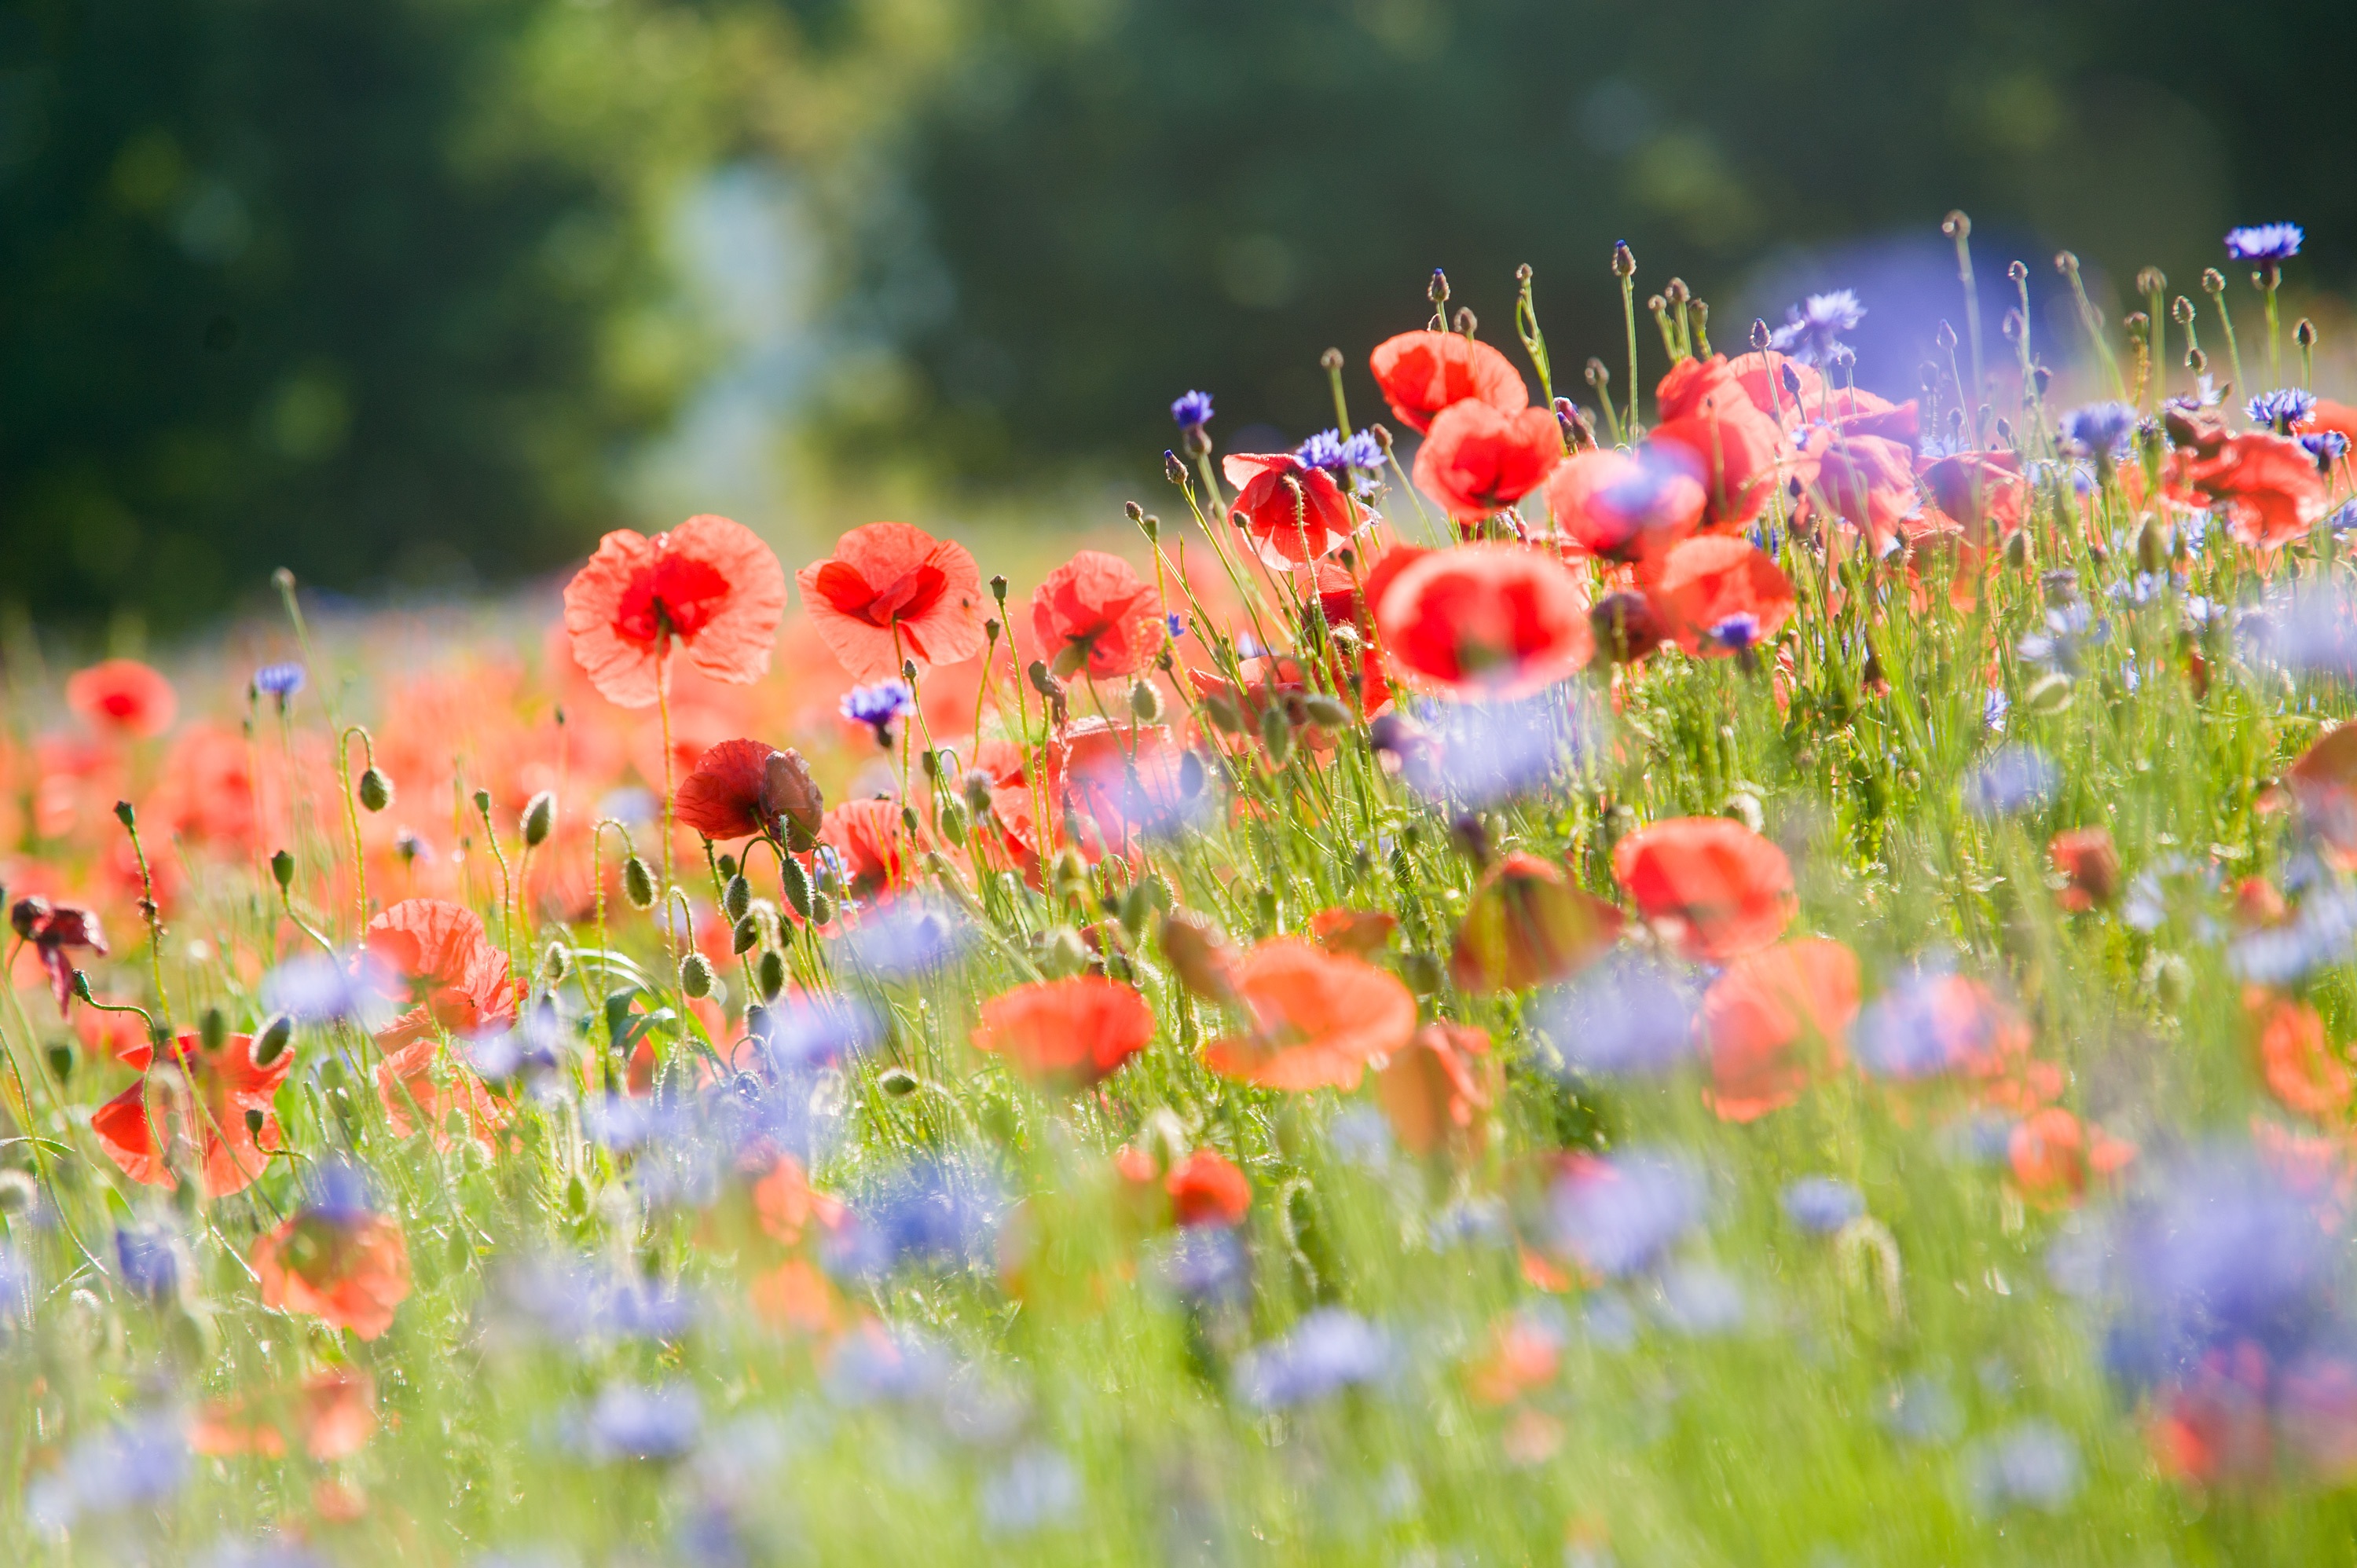
landscape, nature, grass, blossom, plant, field, meadow, prairie, flower, petal, red, flora, wildflower, flowers, klatschmohn, poppy flower, grassland, poppy, poppies, coquelicot, macro photography, summer meadow, flowering plant, field of poppies, annual plant, land plant